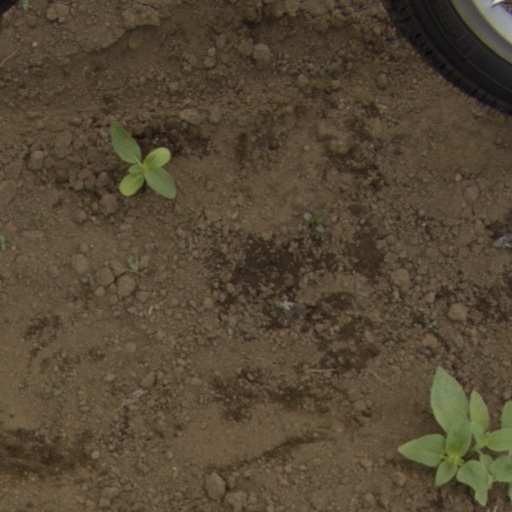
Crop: Jerusalem artichoke